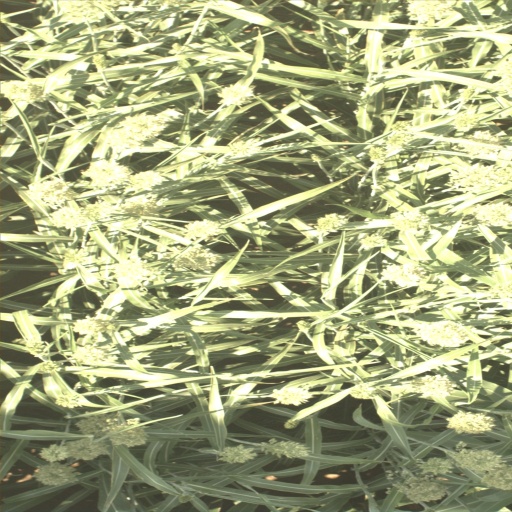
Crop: sorghum